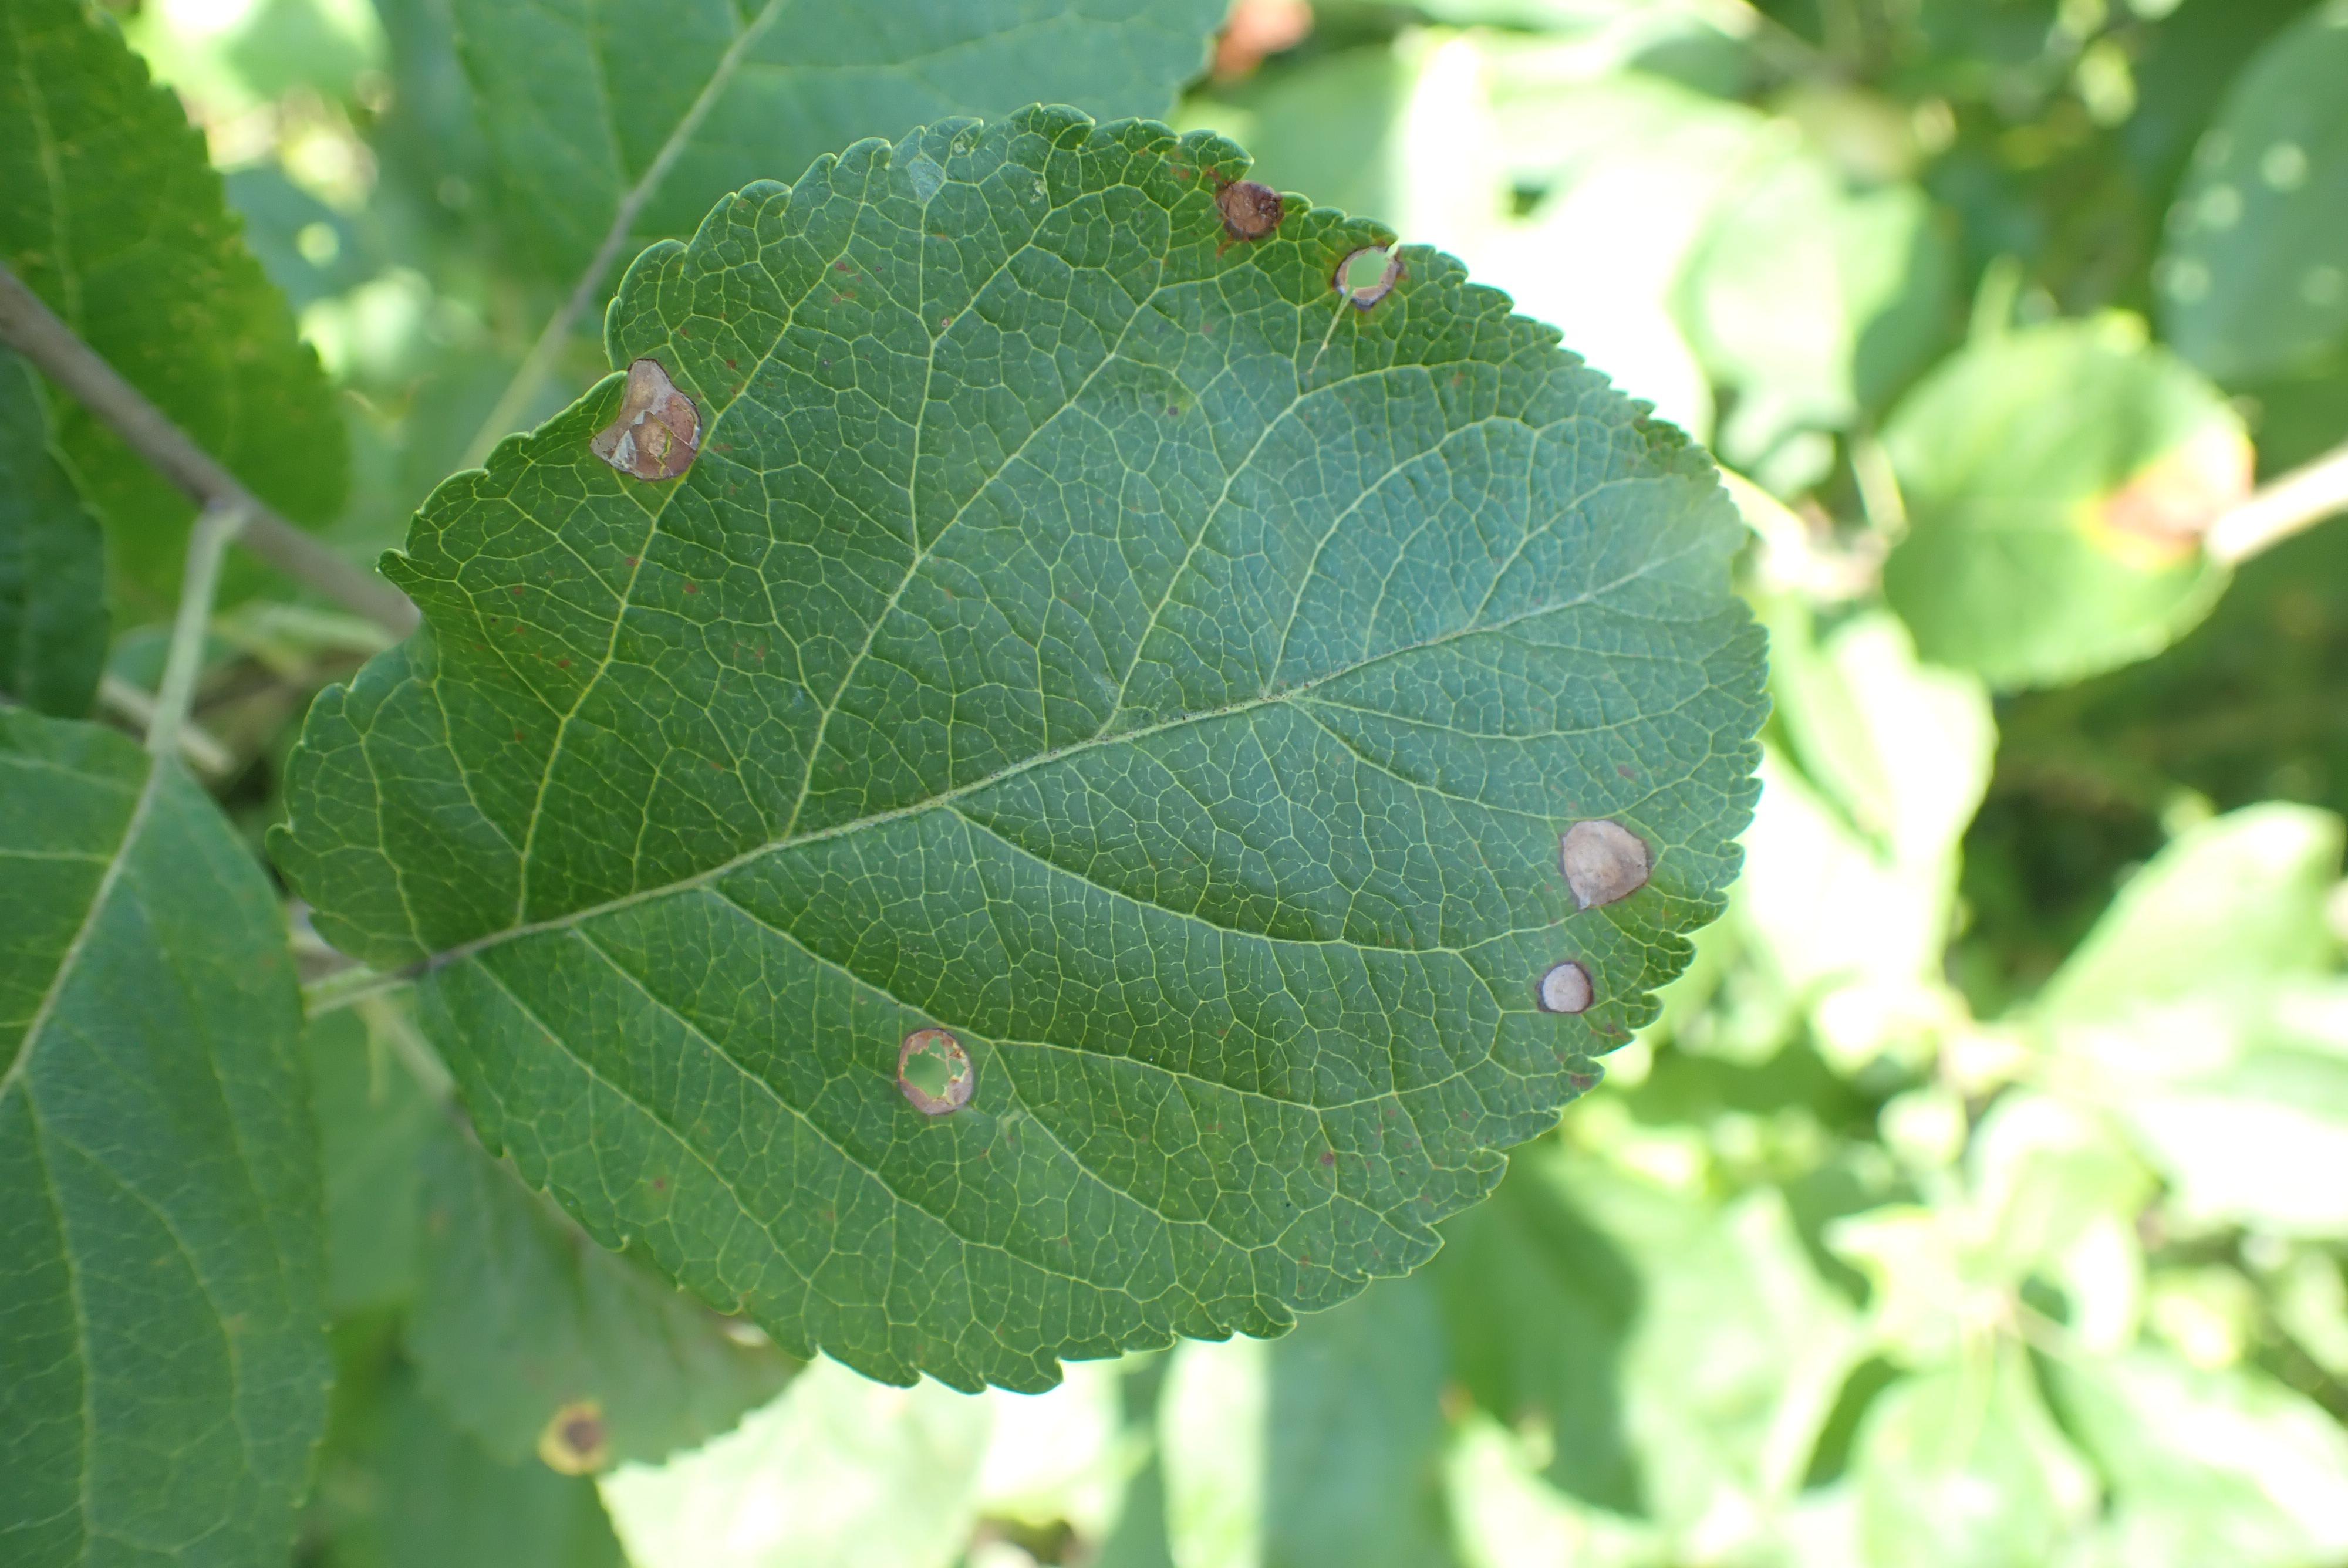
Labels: frog_eye_leaf_spot